Multistorey car park

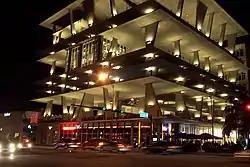
The 1111 Lincoln Road parking garage

As multi-storey car parks have become more common since the middle of the twentieth century, many constructions of such structures have been using precast concrete to reduce the construction time. The design involves putting parking structure parts together. The parts of precast concrete include multi-storey structural wall panels, interior and exterior columns, structural floors, girders, wall panels, stairs, and slabs. The precast concrete parts are transported using flatbed semi-trailers to the sites. The structural floor modules may need to be laid tilted during the transportation in order to cover as large floor area as possible while they can be easily transported on the roadways. The modules are lifted using precast concrete lifting anchor systems at the sites for assembly. Decorations may include using of covers to close the holes in the precast concrete that contains the lifting anchors, and installing facades to the exterior of the structures.